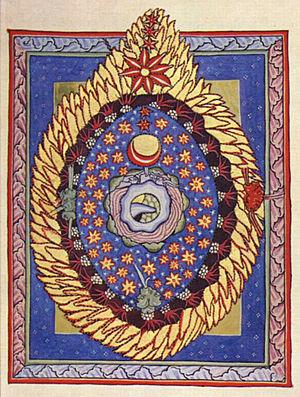
L'histoire des femmes au Moyen Âge est incomplète, puisque dans l'histoire, la plupart des textes sont écrits par des hommes et les femmes sont très peu évoquées. Plus nous remontons dans le passé, plus les informations sur les femmes sont partielles.
L'encyclopédisme médiéval est le mouvement intellectuel de production de compilations du savoir destinées aux milieux cultivés entre le VIᵉ siècle et le XVᵉ siècle.